Marie Souvestre

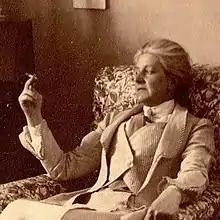

Marie Souvestre (28 April 1830 – 30 March 1905) was an educator who sought to develop independent minds in young women. She founded a school in France and when she left the school with one of her teachers she founded Allenswood Academy in London.